UK Joint Logistics Support Base

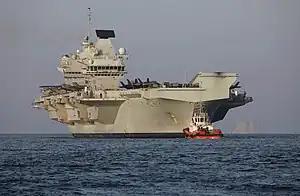

The United Kingdom Joint Logistics Support Base (UKJLSB) is a military base located within the Al Duqm Port and Drydock of Duqm in the Al Wusta governorate of Oman. As a British overseas military base, it is used to facilitate the deployment of the British Armed Forces in the Persian Gulf and Indian Ocean, along with the wider British maritime operations in the region.